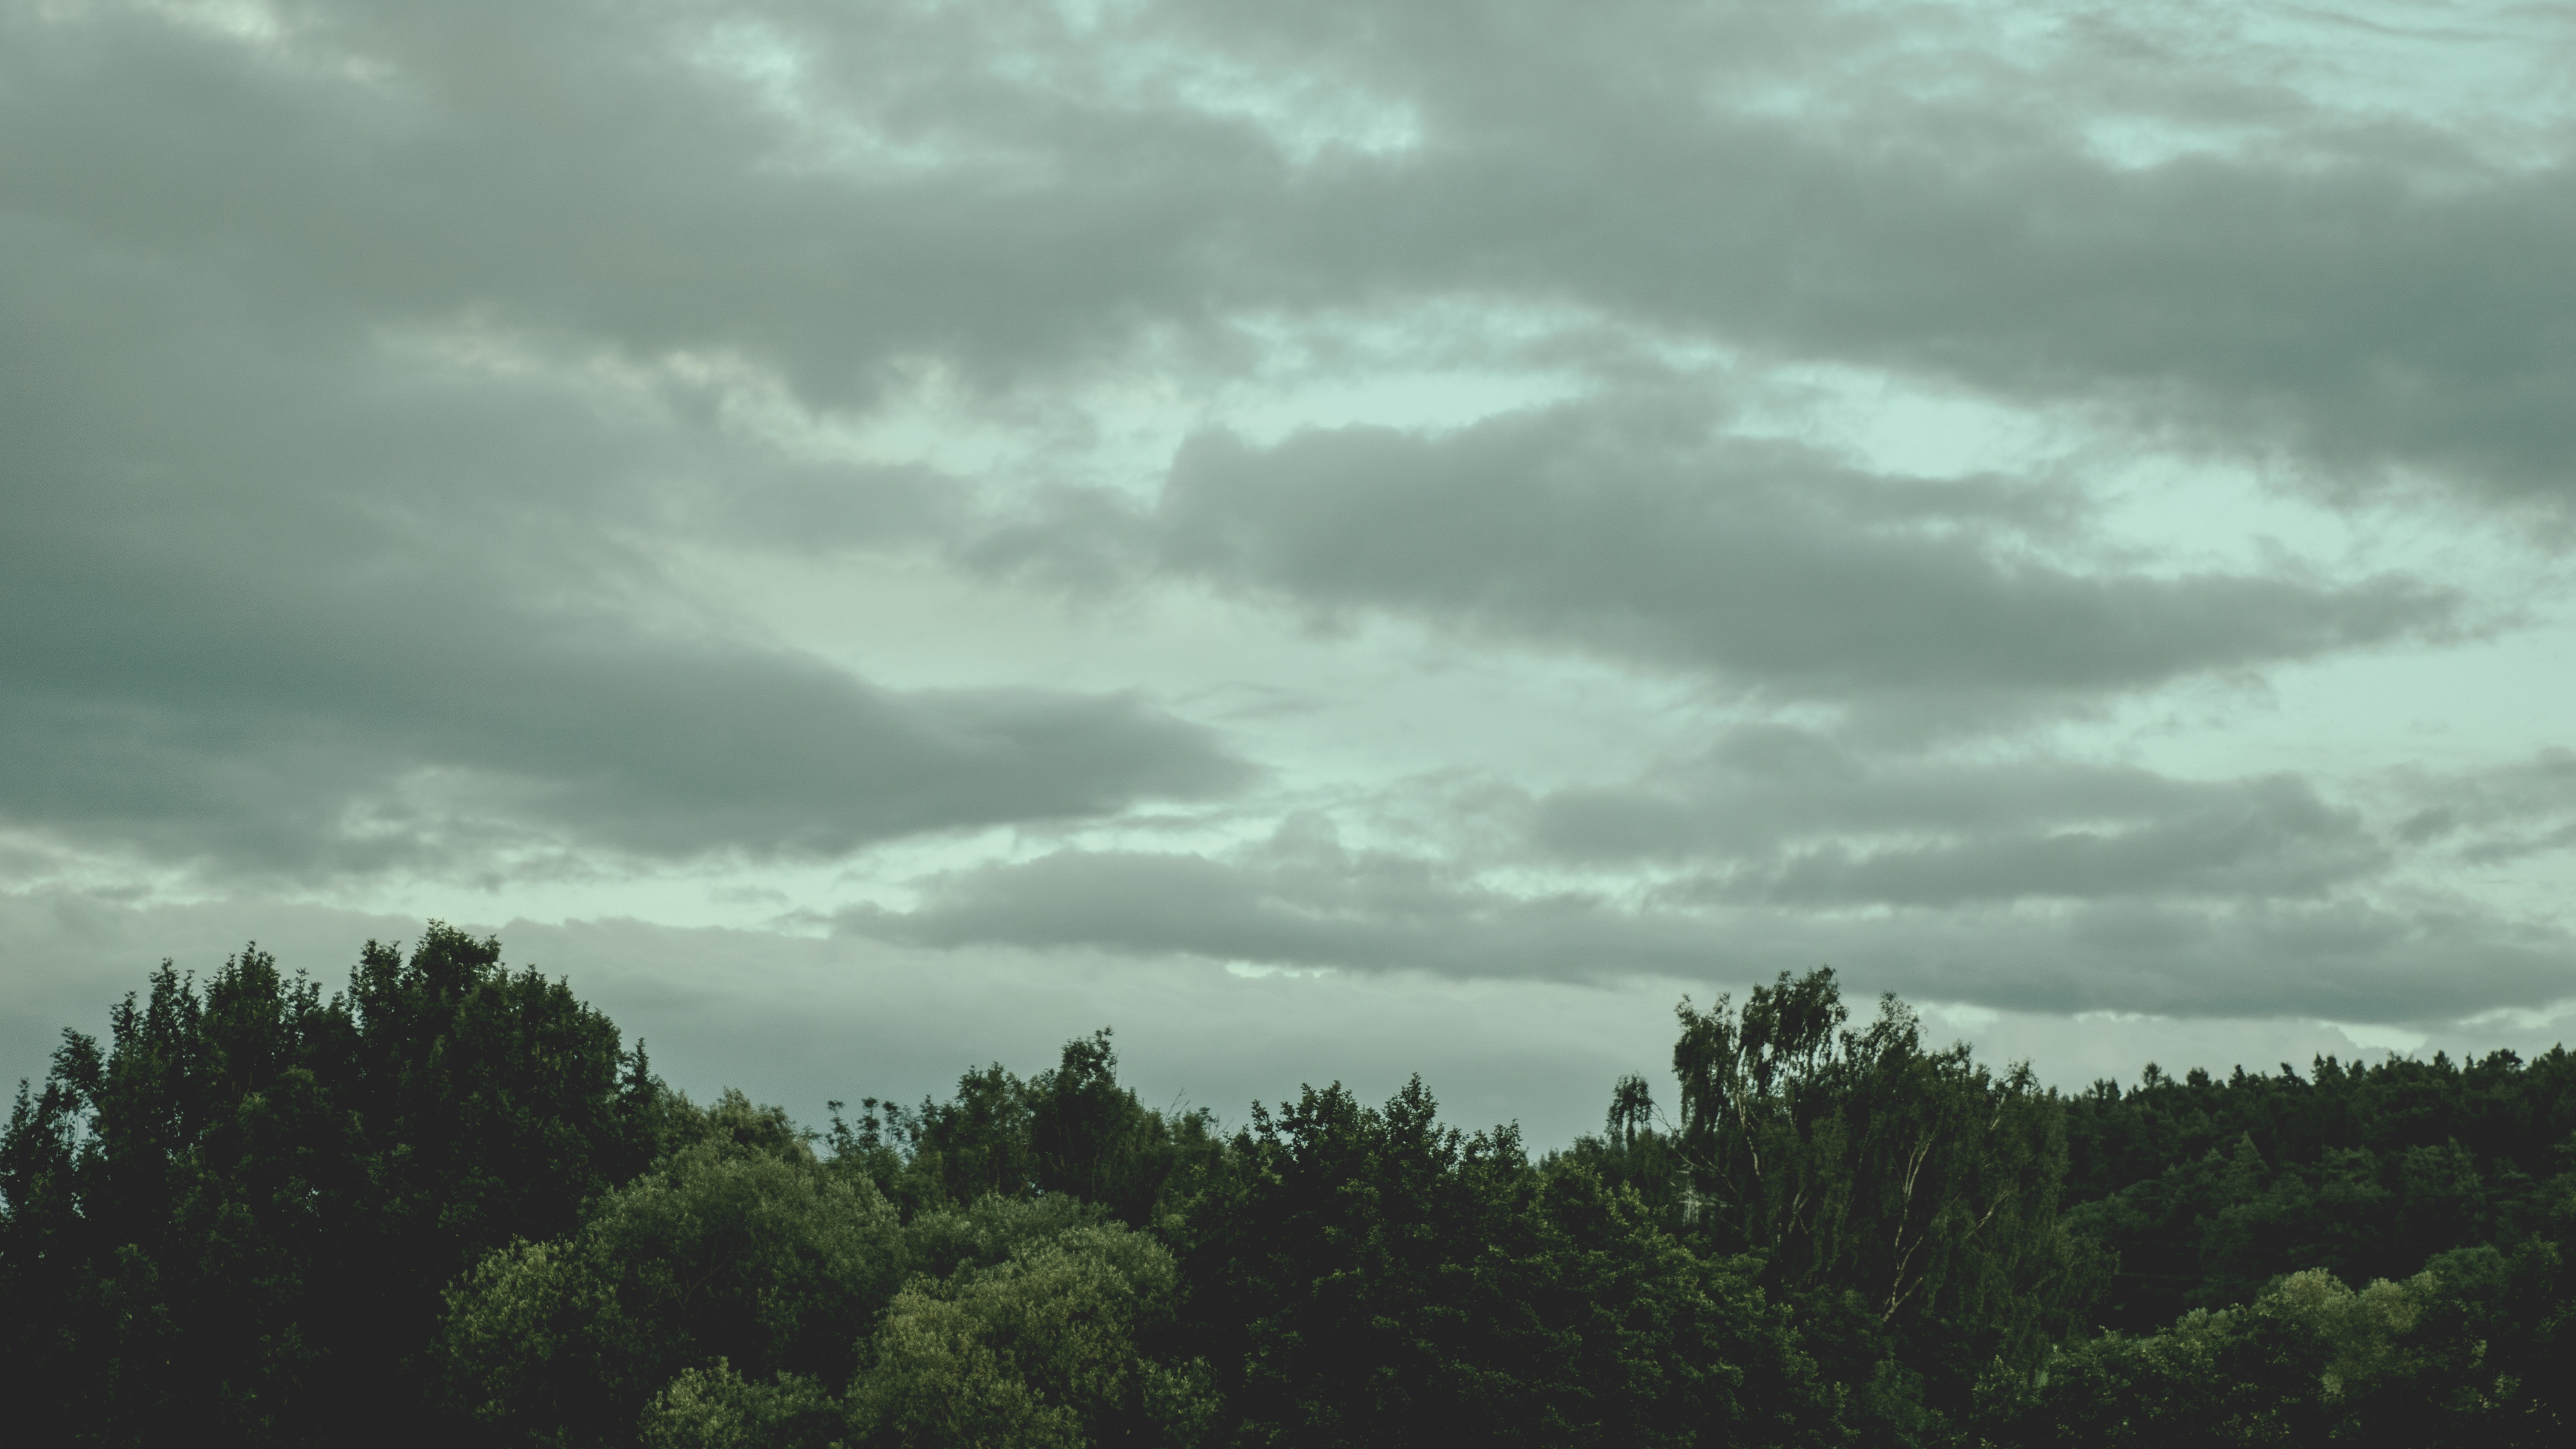
sky, cloud, nature, green, atmospheric phenomenon, vegetation, daytime, atmosphere, tree, natural landscape, morning, cumulus, horizon, leaf, meteorological phenomenon, rural area, grass, landscape, forest, sunlight, evening, plant, hill, hill station, jungle, road